World Book Capital

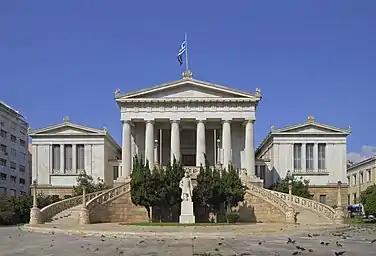
Athens National Library

Large scale events, such as the Korea Reading Festival and the Korean Library Association's General Conference, were organised and were met with extensive participation.